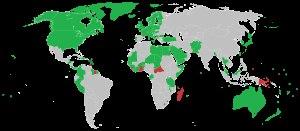
La politique étrangère des États-Unis est le résultat d'un processus d'élaboration complexe, fait de débats contradictoires tranchés par des arbitrages. D'autre part, le système constitutionnel américain prévoit une distribution précise des pouvoirs, ce qui donne aux différents acteurs un pouvoir capable d'influer de façon très différenciée sur l'élaboration de la politique étrangère des États-Unis.
La géopolitique de la Russie est l'ensemble de la politique étrangère menée par l'État russe, la Russie, depuis la fin du XXᵉ siècle. Déjà amorcé durant le second mandat de Boris Eltsine et poursuivi de manière plus significative par son successeur Vladimir Poutine, le redressement de la diplomatie russe, après la période de confusion à la suite du démembrement de l'Union soviétique, s'est surtout basé sur un réalisme politique dont les principales préoccupations se rapportent aux intérêts nationaux de la Russie. La volonté des dirigeants russes de retrouver l'ancien prestige de leur pays comme superpuissance est l'un des points les plus marquants en ce début de XXIᵉ siècle.
La Serbie /sɛʁ.bi/, en forme longue la république de Serbie, en serbe : Srbija /sř̩.bi.ja/ et Republika Srbija, en serbe en écriture cyrillique : Сpбија et Република Сpбија, est un État des Balkans occidentaux et de l’Europe du Sud, parfois située en Europe centrale ; son régime politique est de type démocratie parlementaire monocamérale. La Serbie est frontalière de la Roumanie à l'est-nord-est, de la Bulgarie au sud-est, de la Macédoine du Nord au sud-sud-est, du Kosovo au sud, du Monténégro au sud-ouest, de la Bosnie-Herzégovine à l'ouest, de la Croatie au nord-ouest et de la Hongrie au nord-nord-ouest. Sa capitale est Belgrade.